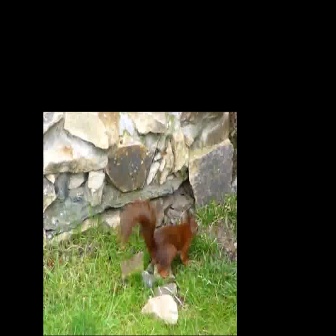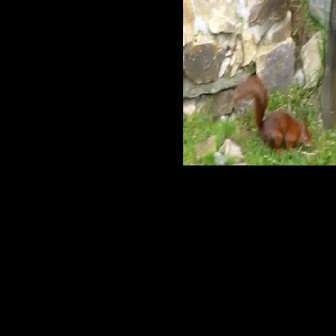
  Please identify the target specified by the bounding box [119,199,198,278] in the first image and locate it in the second image. Return the coordinates in [x_min,y_min,x_max,y_max] format.
Answer: [233,75,311,153]